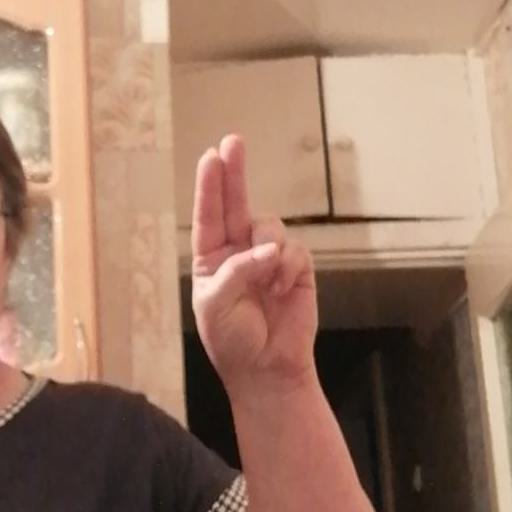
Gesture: two_up